John G. Kemeny

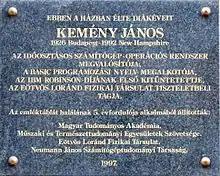
Commemorative plaque to John George Kemeny. It is affixed to the wall of his former domicile.

John Kemeny died at the age of 66, the result of heart failure in Lebanon, New Hampshire on December 26, 1992. He had lived in Etna, near the Dartmouth campus.